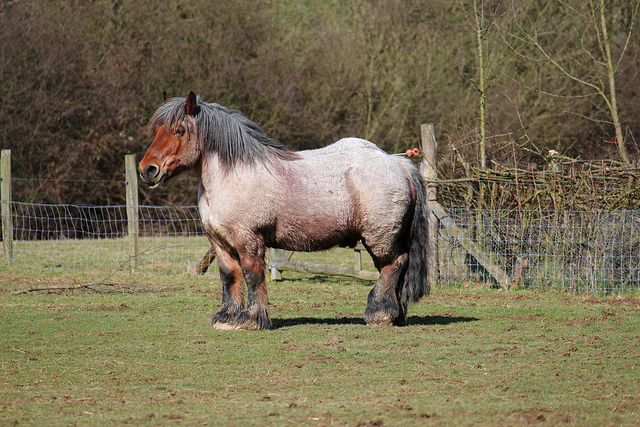
user: Given an image and a question. Answer the question in a short answer. Question: This animal is most common in which continent? Short Answer:
assistant: north america